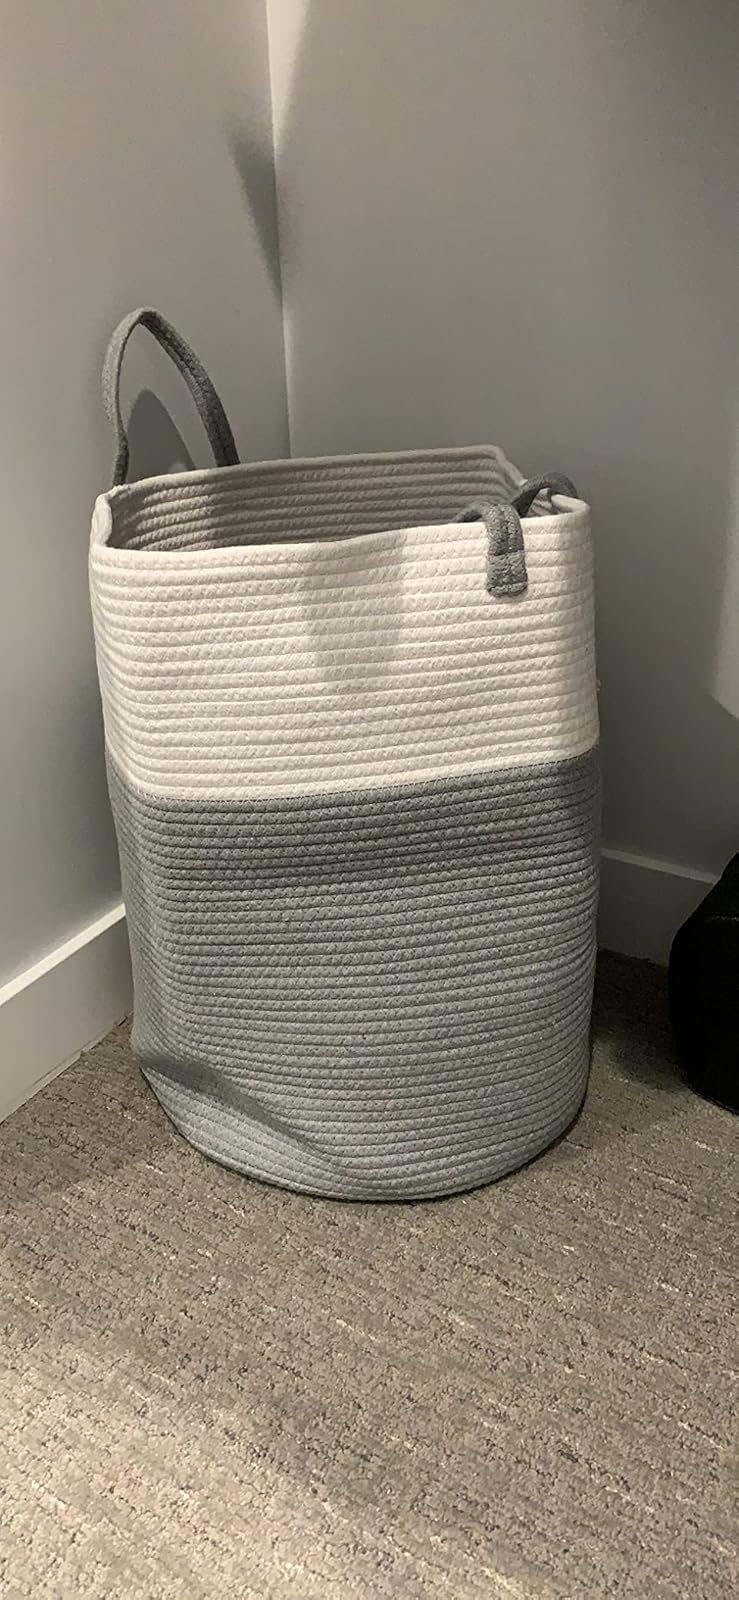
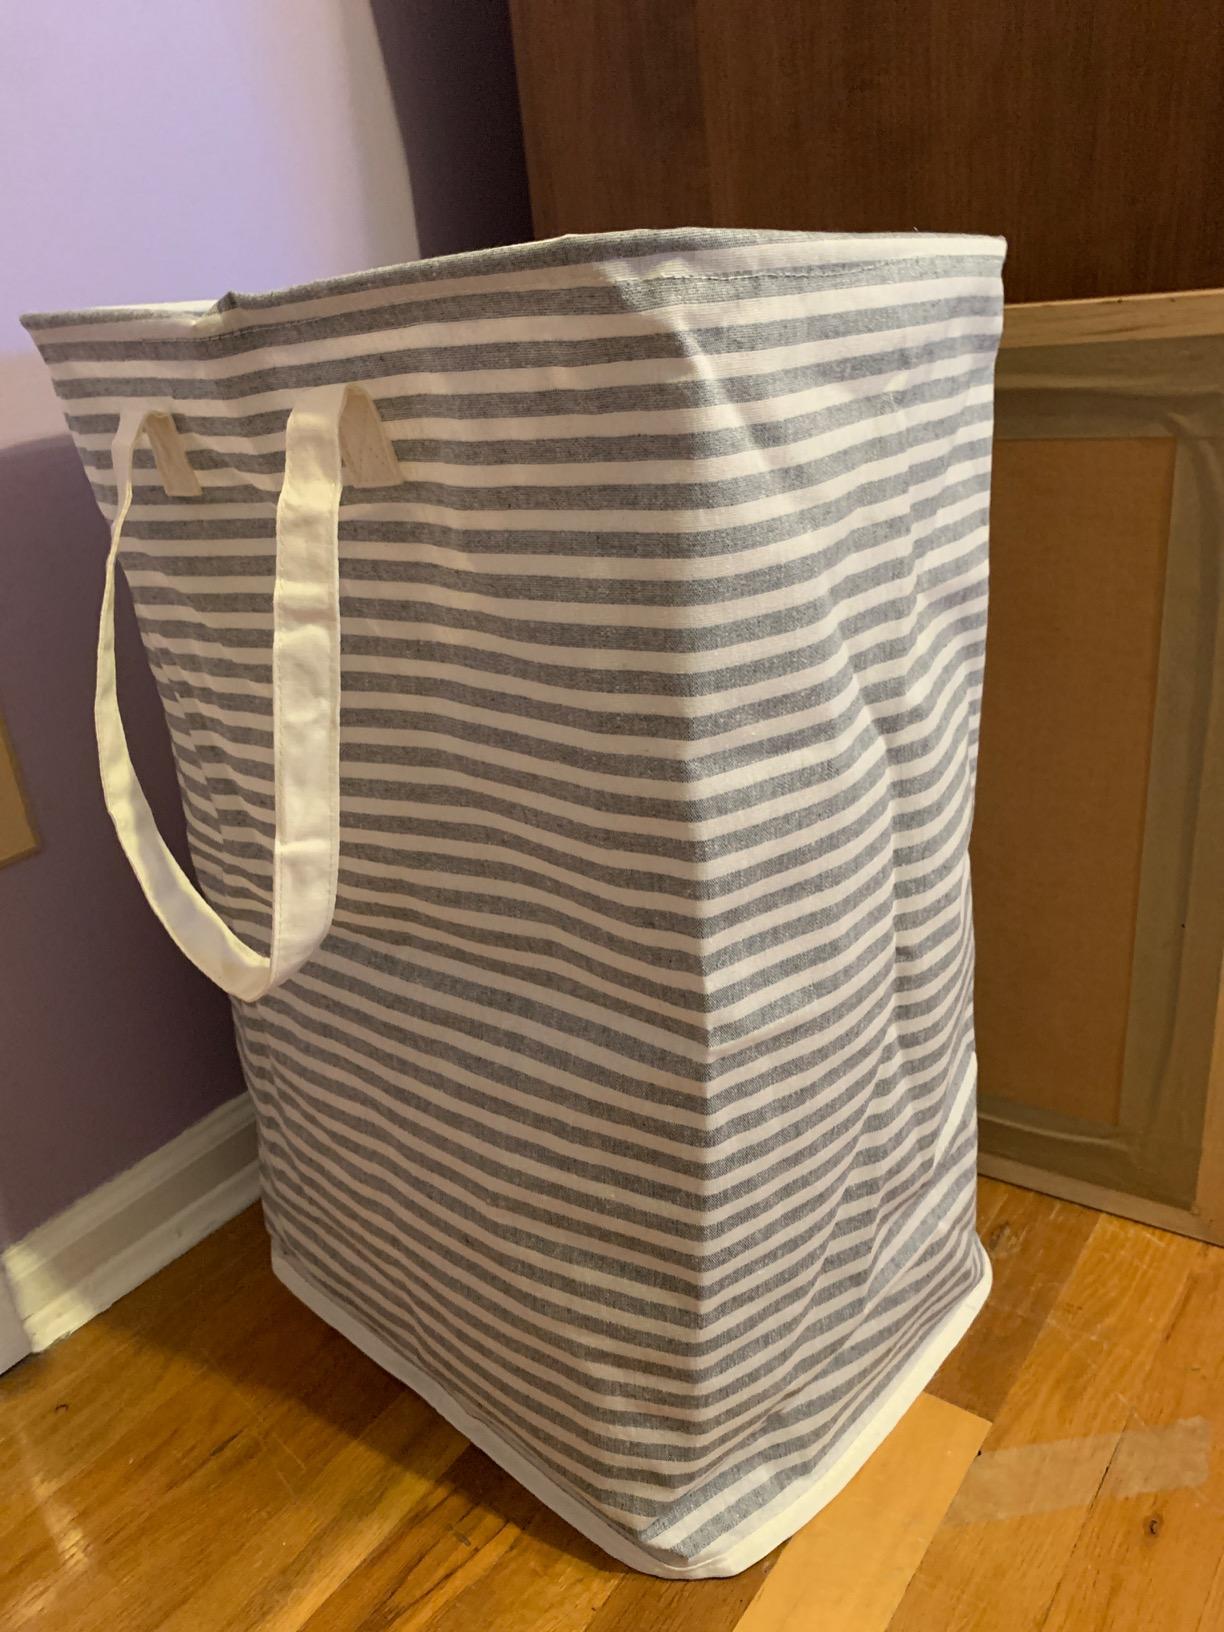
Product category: items_hamper
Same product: no